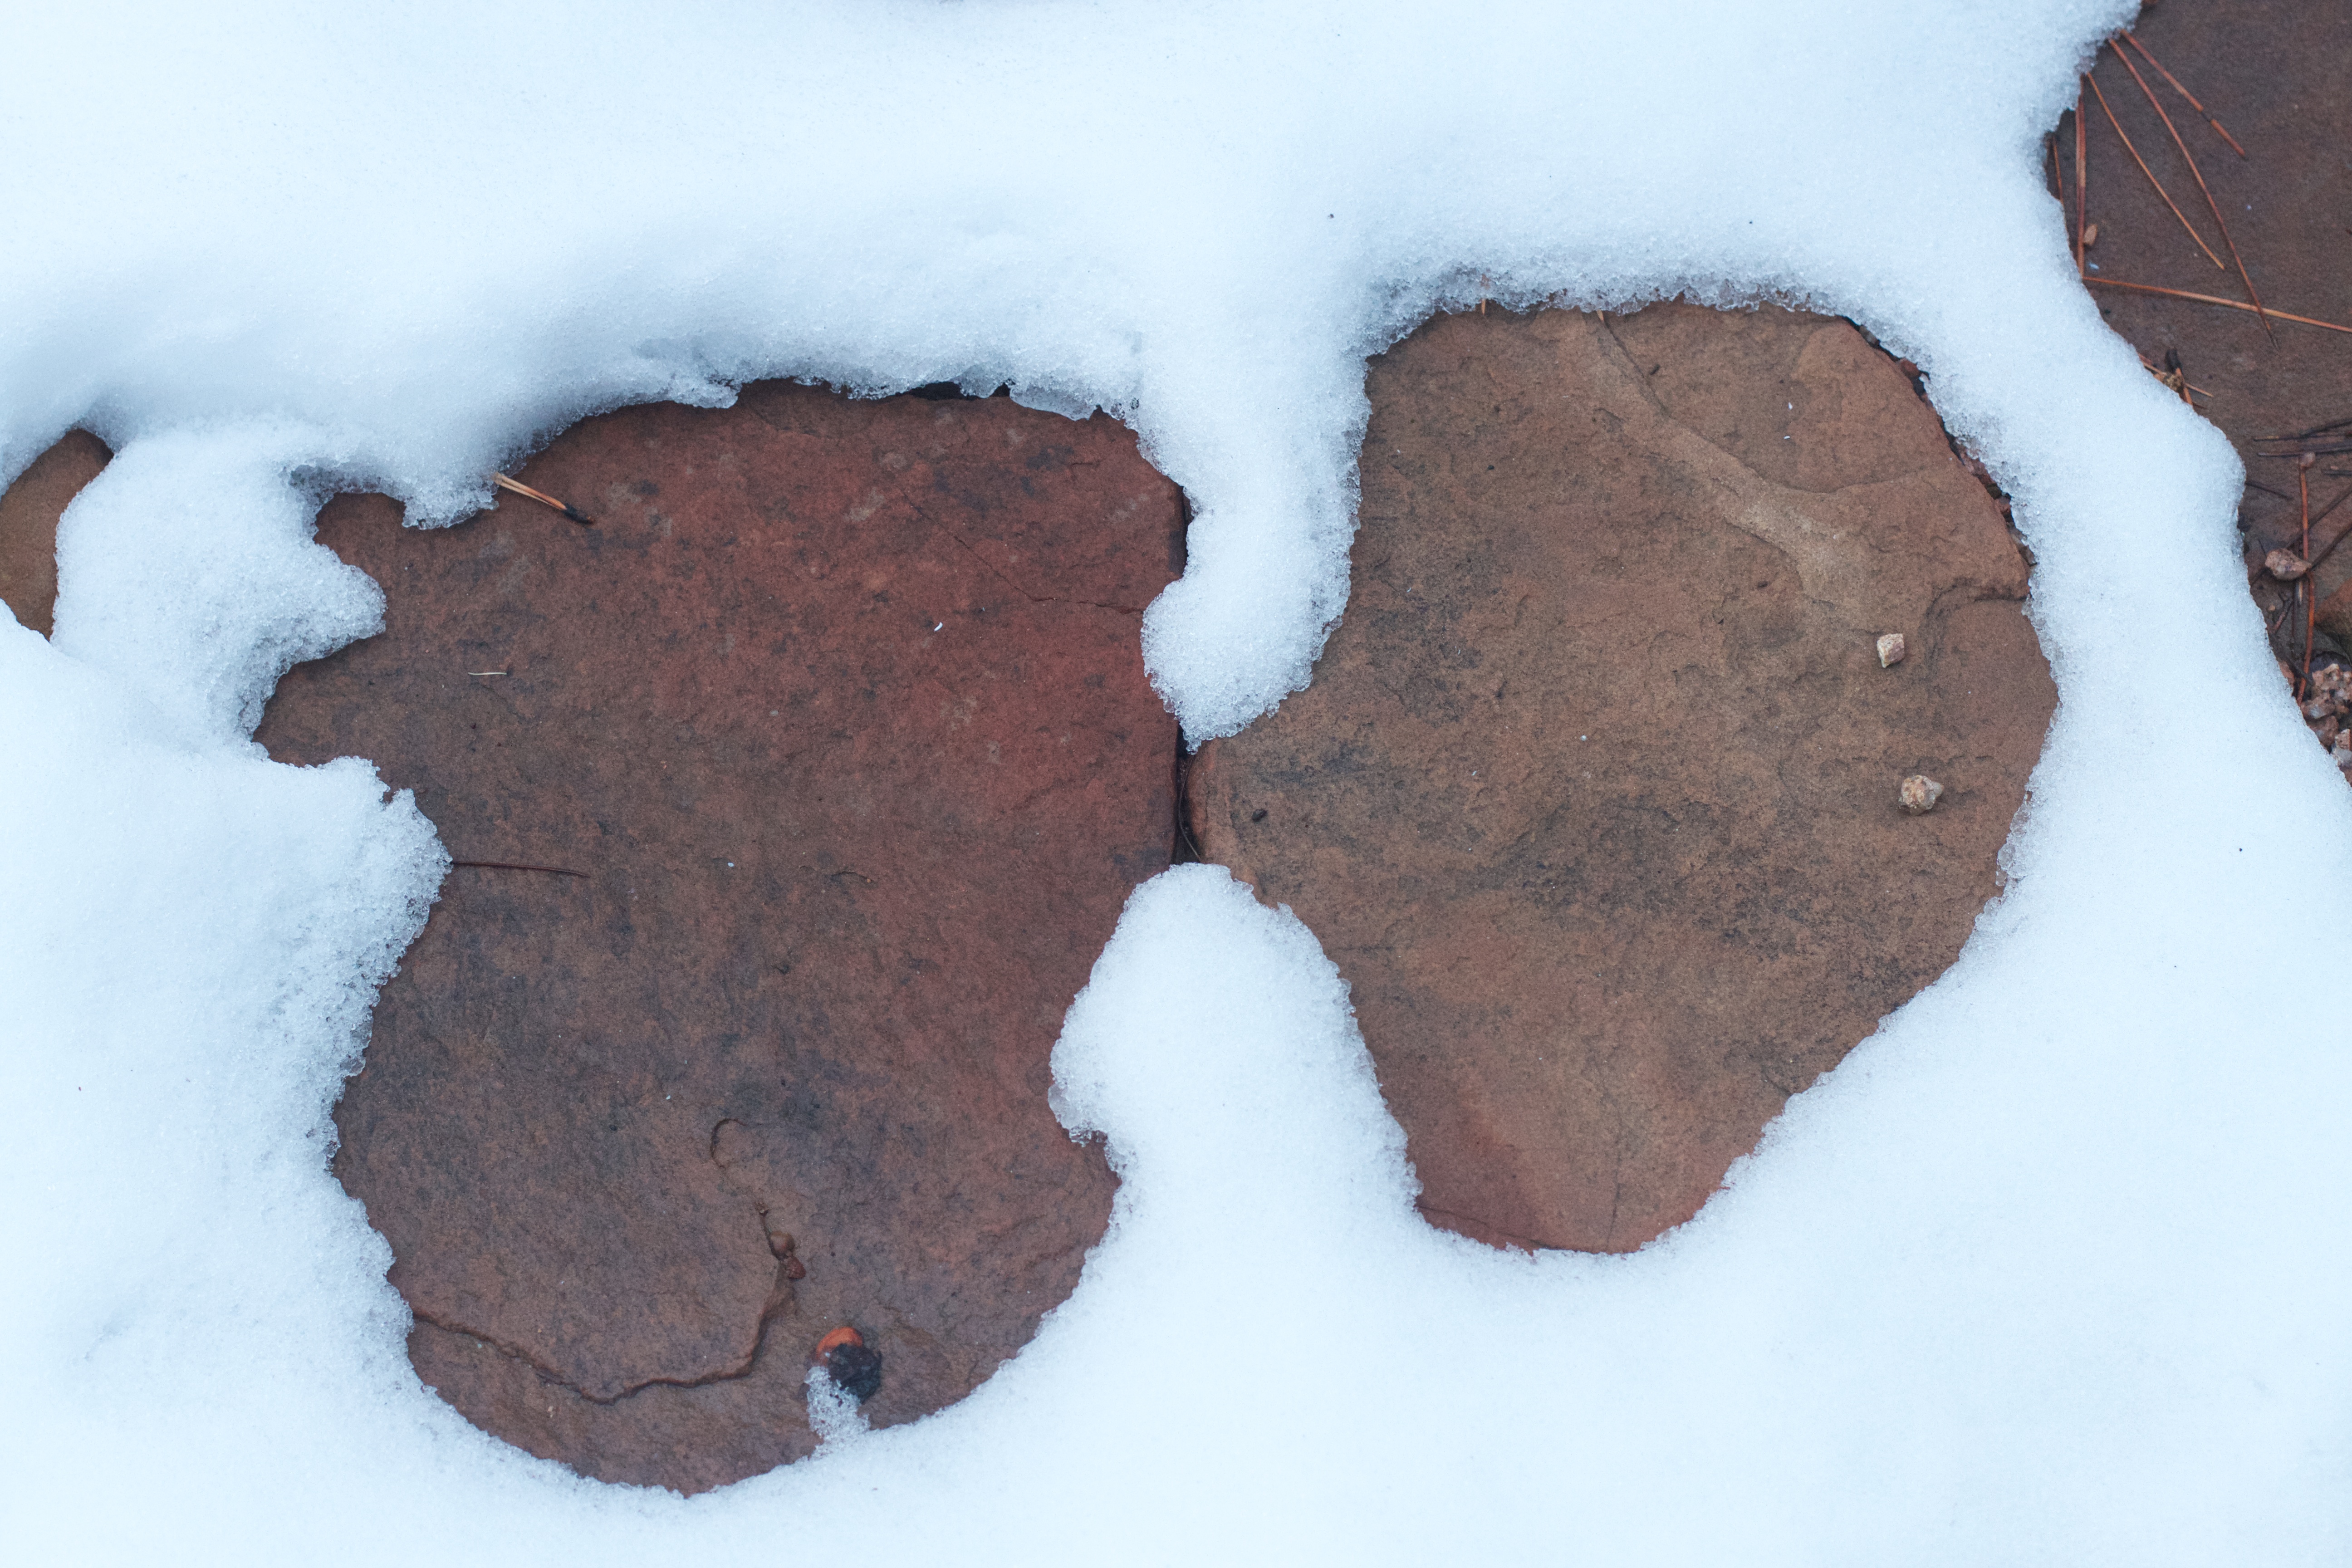
snow, winter, weather, soil, dessert, human body, organ